Atlas Cinema

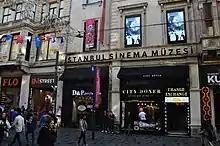
Istanbul Cinema Museum.

the Ministry of Culture and Tourism. Access to the cinema is through a passage, which is one of the renowned meeting points of Istiklal Avenue. The interior decorations such as the frames with gold leaf on the plaster on the walls and the ceiling ornaments hand-drawn by a French artist were renovated in accordance with the original. The cinema has three separate halls for 500, 130 and 85 cinemagoer. The main hall was designed as an amphitheatre. The balcony section was rebuilt as boxes for 2, 4, 6 and 8 spectators with recliners. The former stage theater building has been turned into "İstanbul Sinema Müzesi" ("Istanbul Cinema Museum").